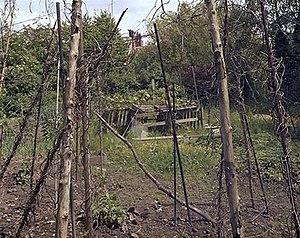
Daniel Desmedt - Carré Tillens
Daniel Desmedt est un psychiatre et photographe belge qui vit à Bruxelles.